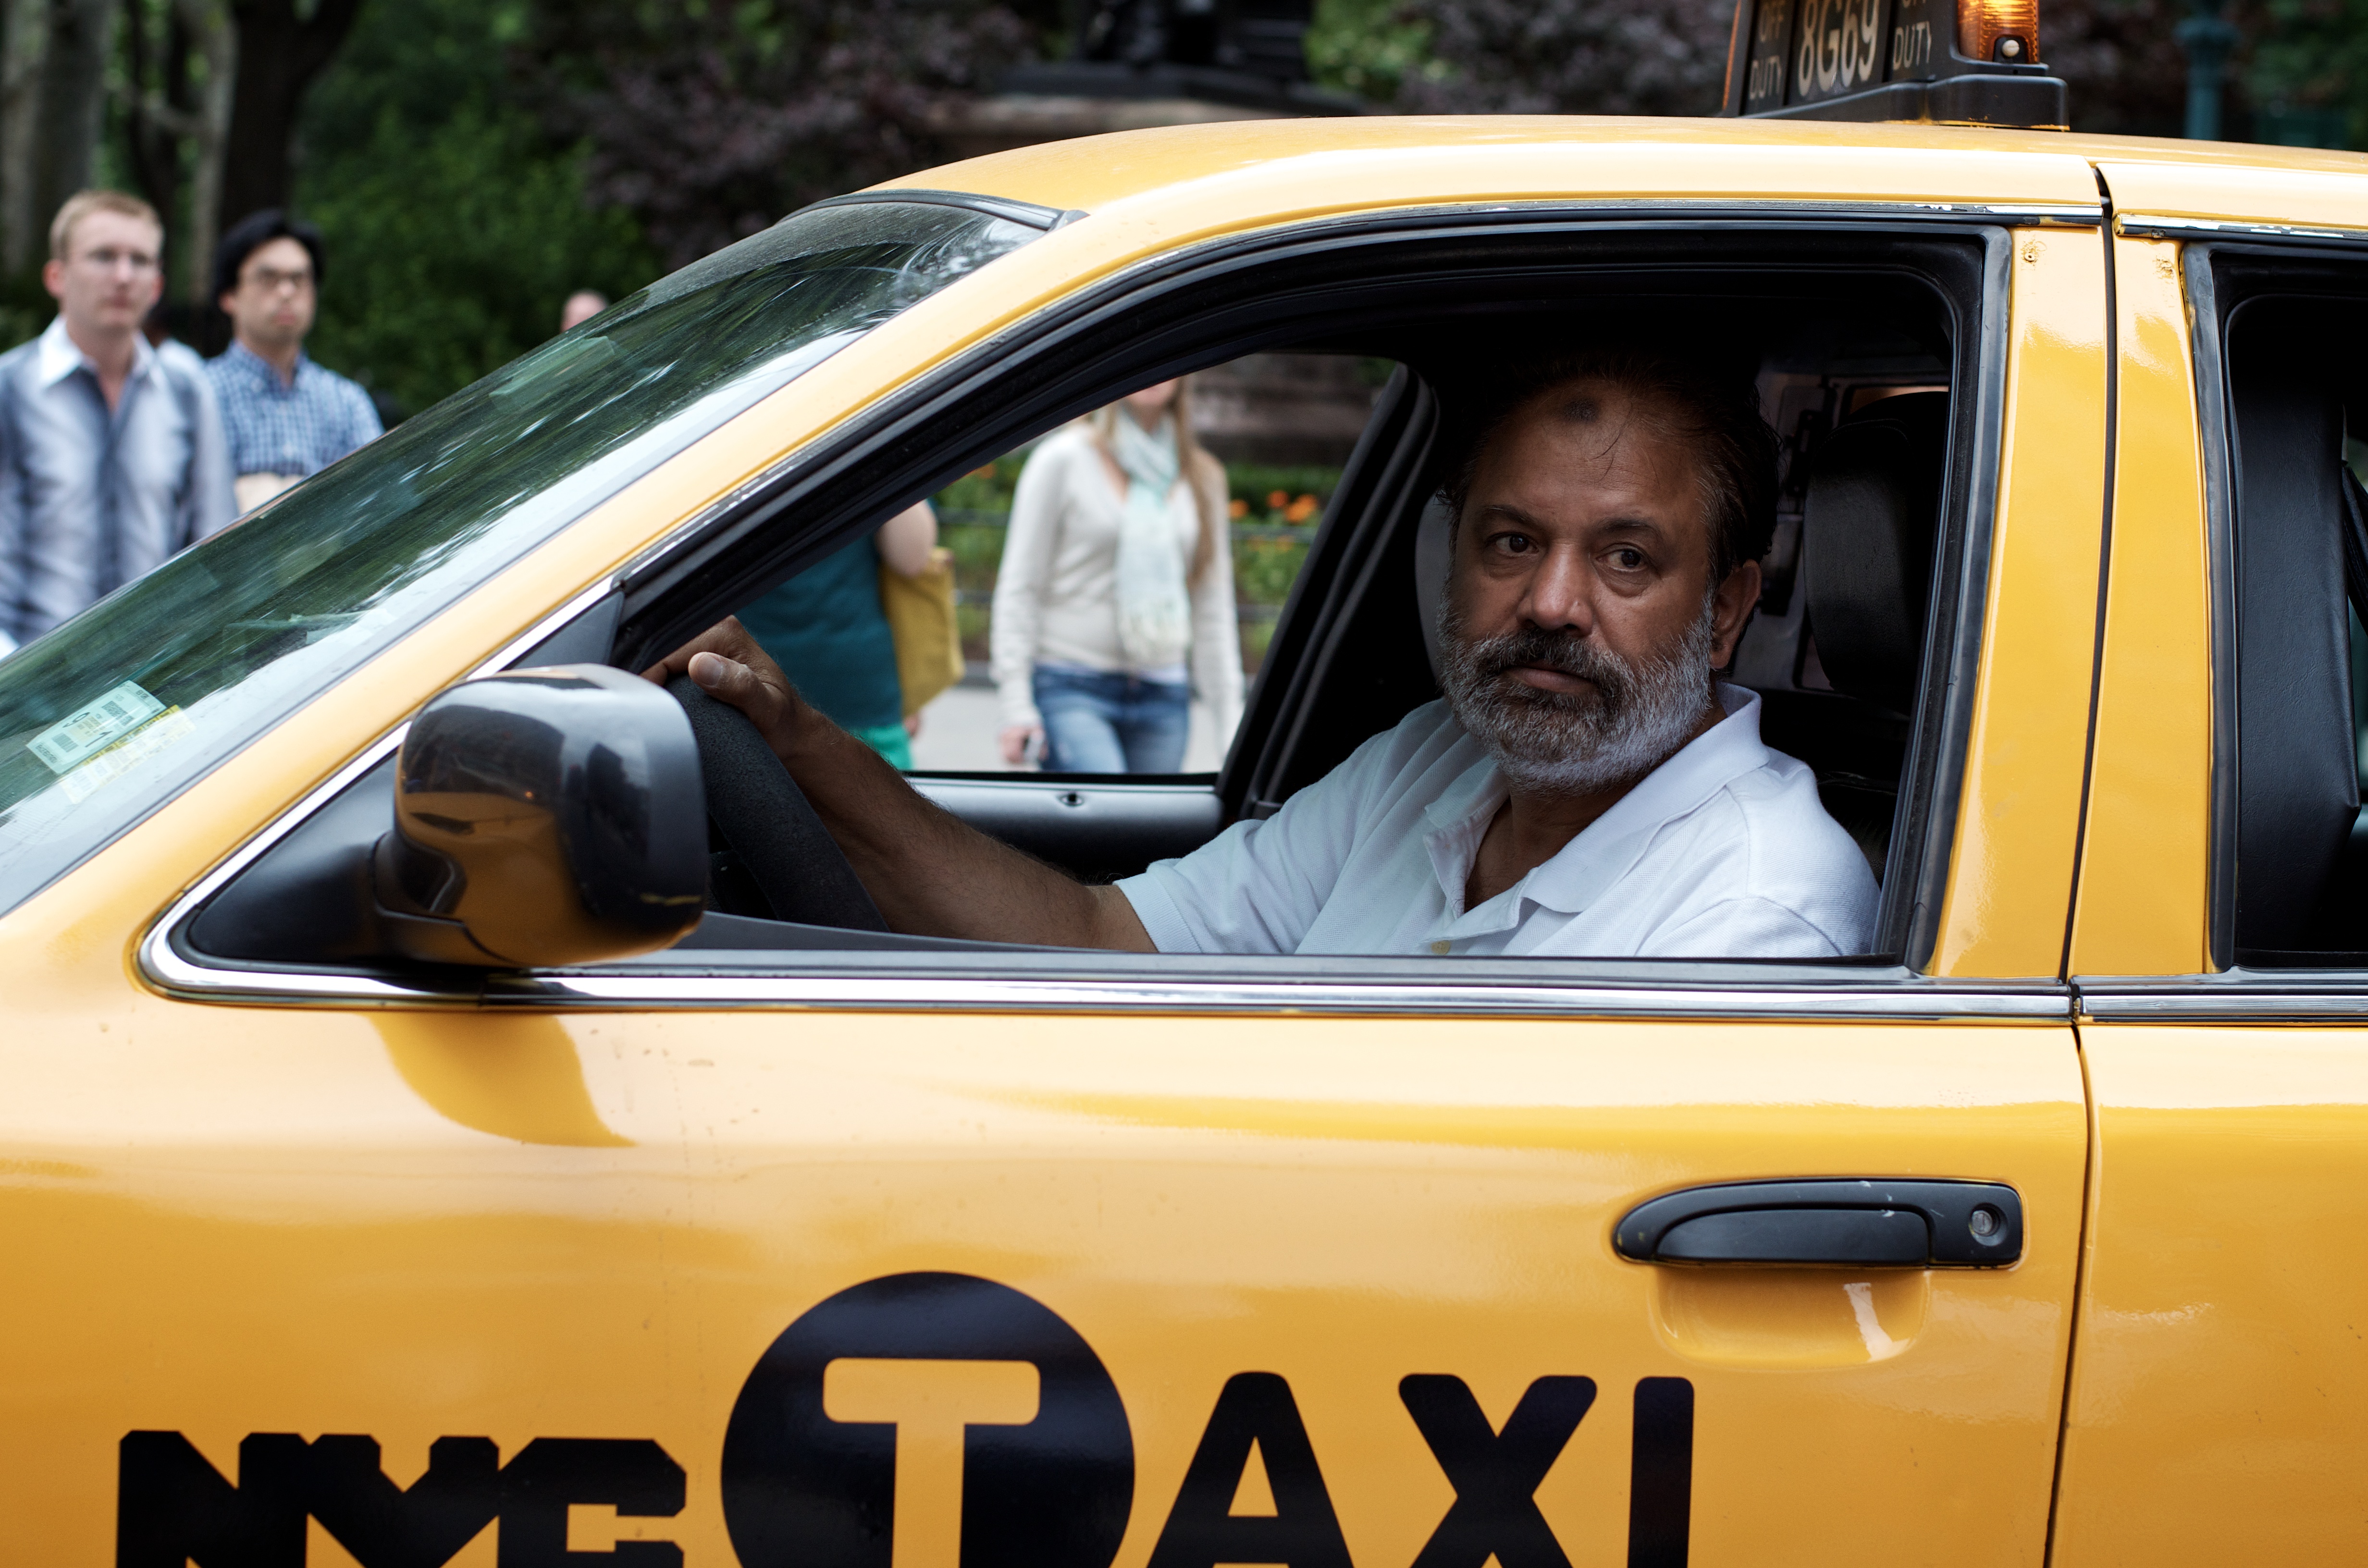
white, street, car, photography, window, driving, ebook, taxi, vehicle, training, black, streetphotography, flickr, thomas, video, olympus, omd, fuji, leica, monochrom, leuthard, hcb, thomasleuthard, streettogs, automobile make, automotive exterior, vehicle registration plate